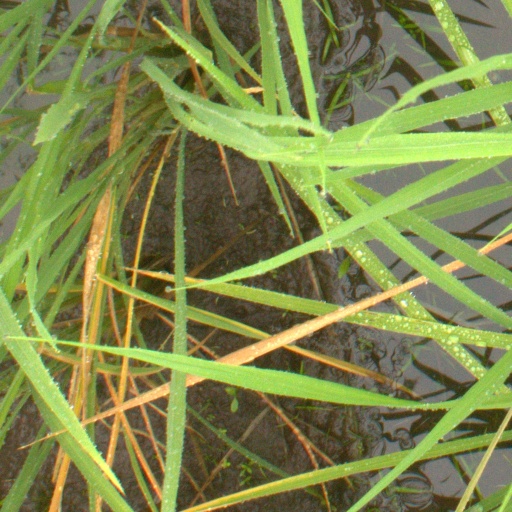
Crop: rice